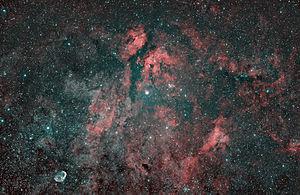
NGC 6914 est un complexe de nébuleuses composé de nébuleuses par émission et par réflexion. Il est situé à environ 6 000 années-lumière de la Terre dans la constellation du Cygne.
IC 1318, également appelée la nébuleuse du Papillon est une nébuleuse en émission dans la constellation du Cygne.